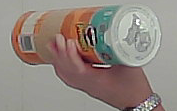
Product: pringles_paprika